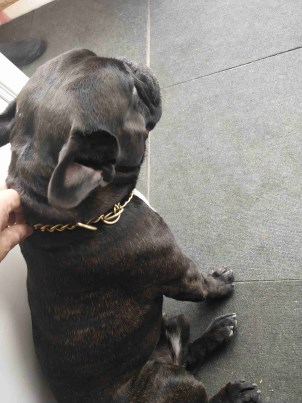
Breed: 1121-n000002-French_bulldog